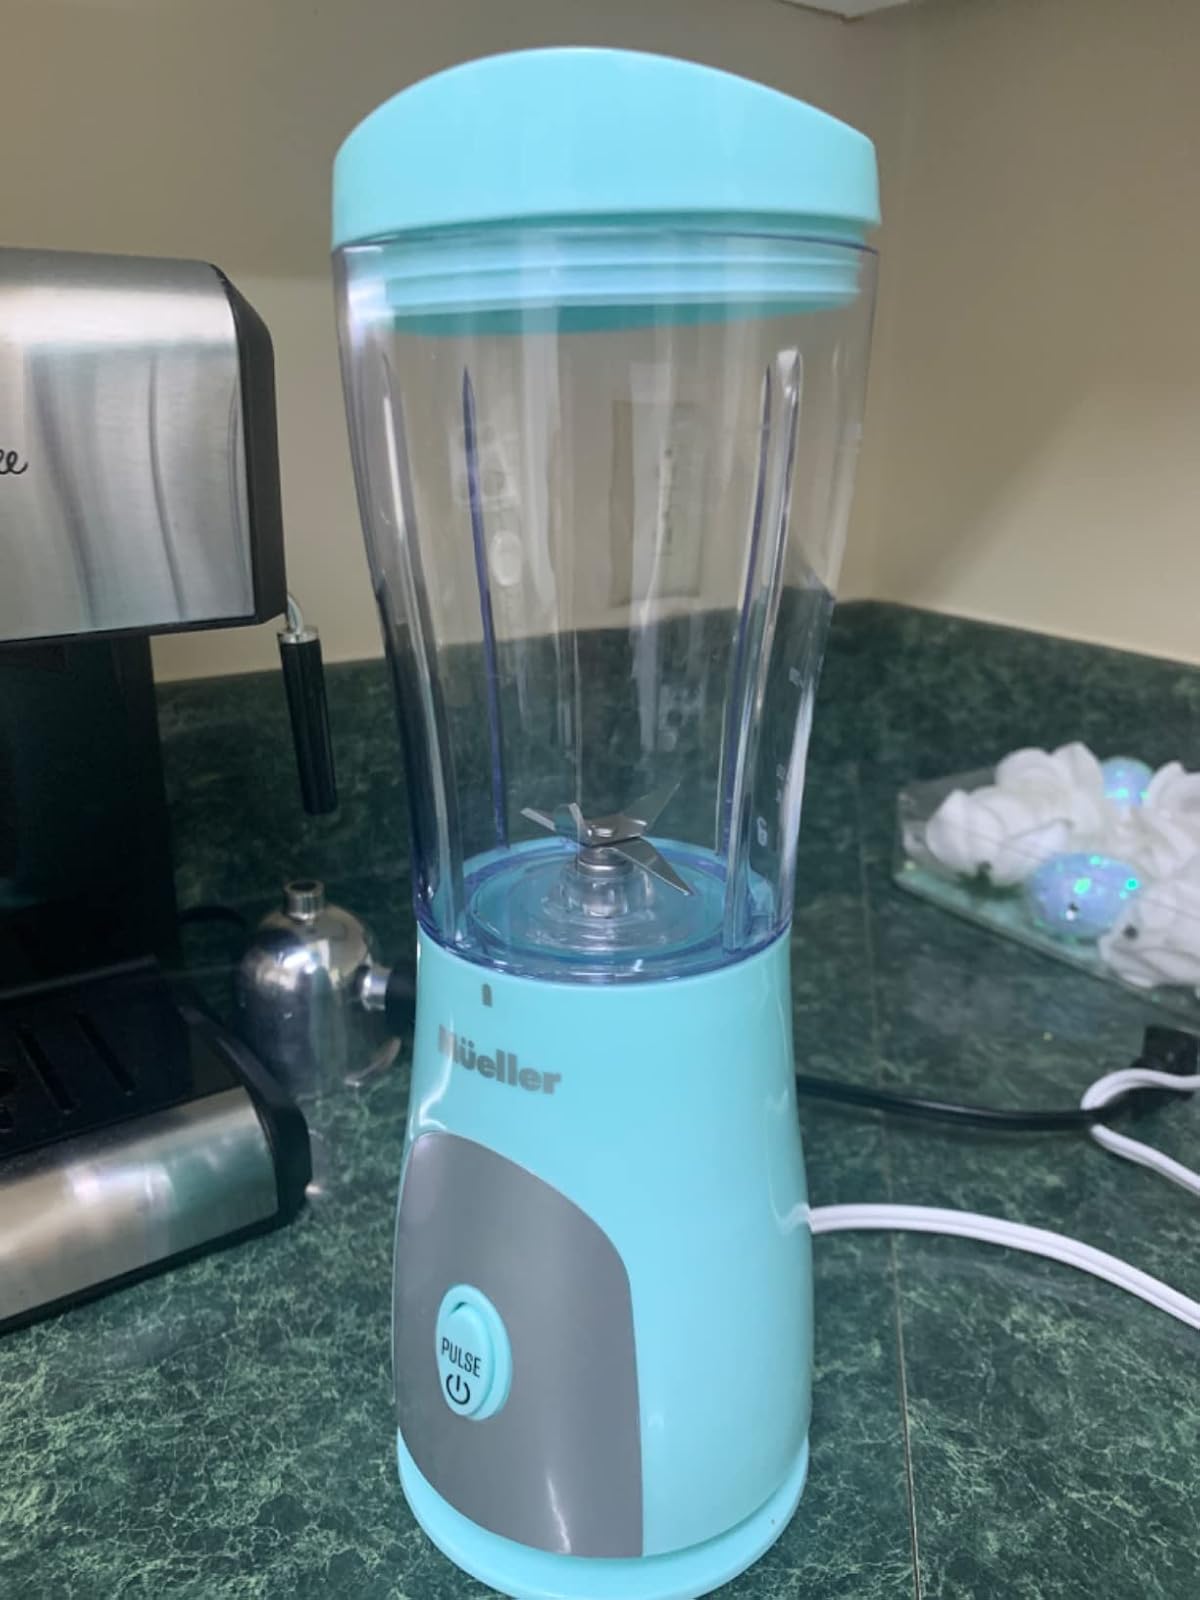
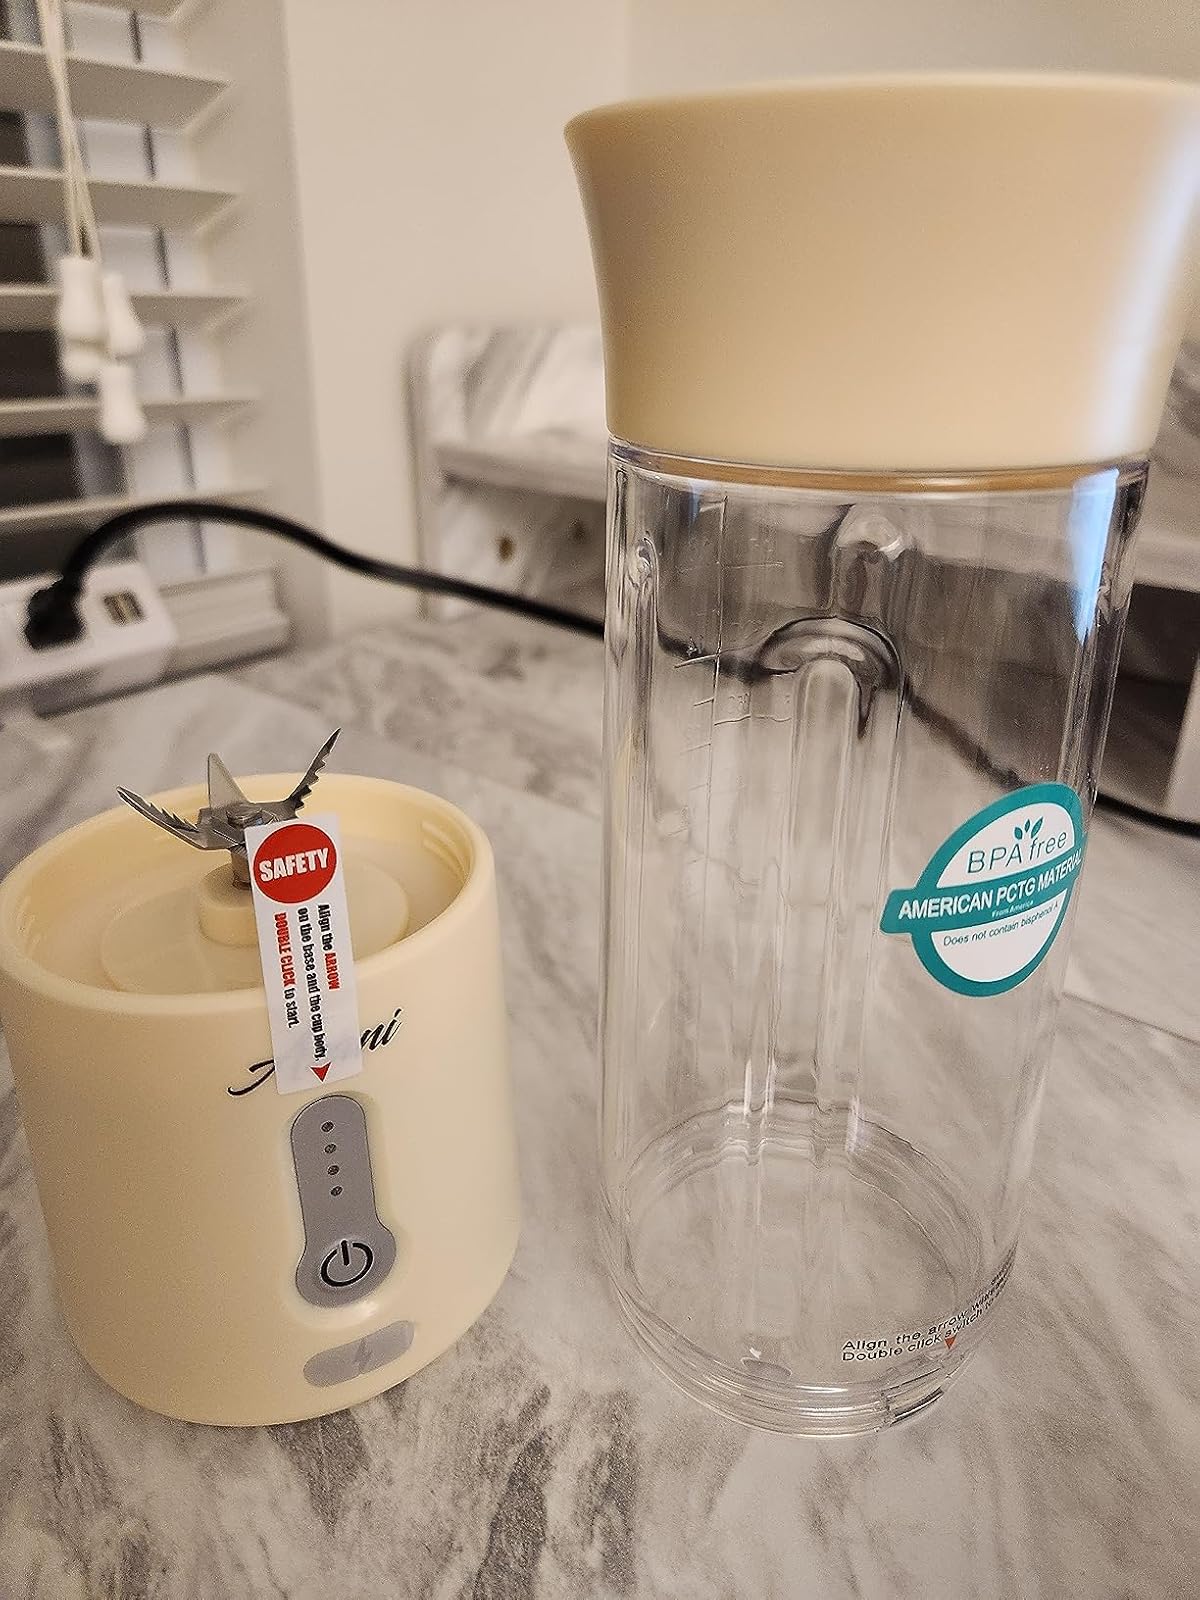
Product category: items_blender
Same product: no